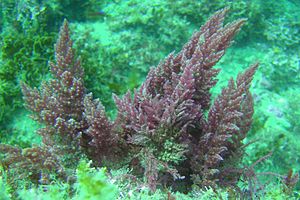
Archaeplastida
Rødalger er en af grupperne i Archaeplastida
Rødalger er en af grupperne i Archaeplastida
Archaeplastida er det højeste taksonomiske niveau som man i dag kunne finde på at kalde Planteriget. Stramenopila regnes i dag aldrig med i planteriget, mens Rødalger og Glaucophyta nogen gange gør. I så tilfælde regnes både rødalger og glaucophyta enten som overrækker eller evt. som underriger. En anden måde at definere det på er at Archaeplastida omfatter alle grønne planter og alger, samt de røde alger. Archaeplastida er også kendetegnet ved at de fleste arter hører til på land eller i ferskvand – bortset fra rødalgerne som er saltvandsorganismer.